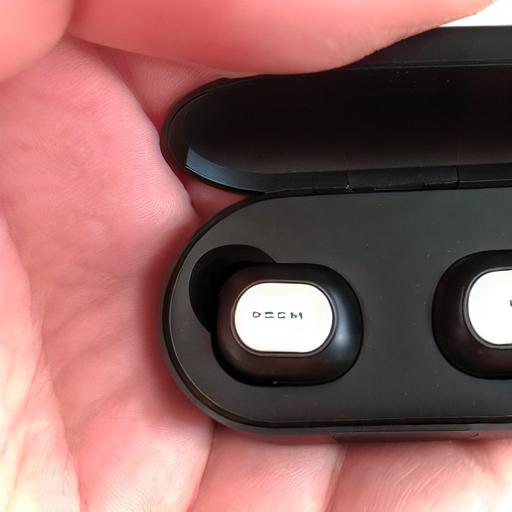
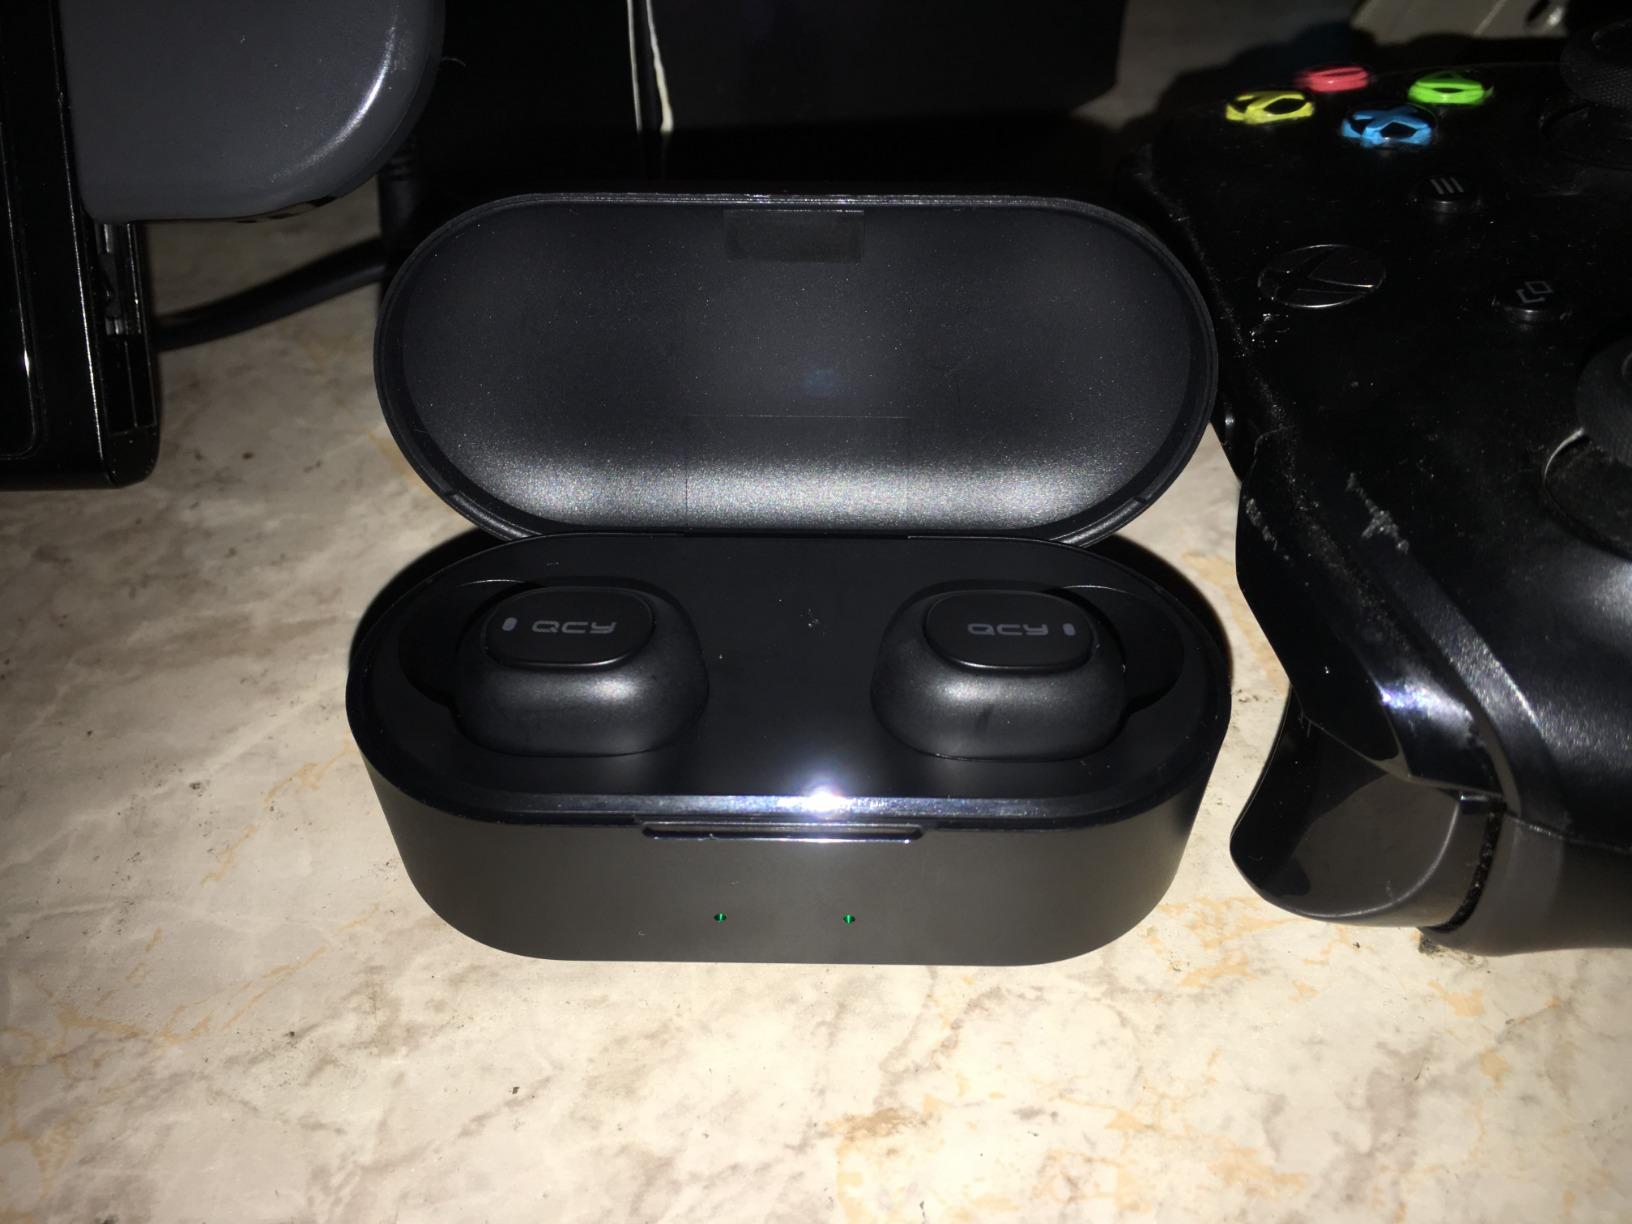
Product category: earbuds
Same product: no